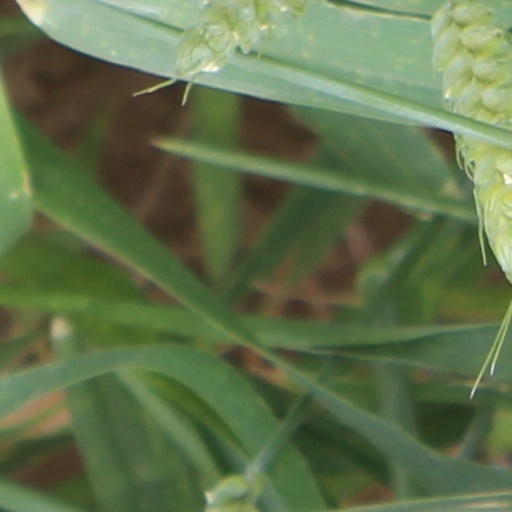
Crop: wheat